Possession Island (Queensland)

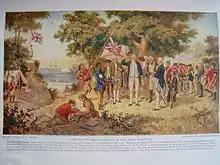
Captain Cook raises the Union Flag on Possession Island, 22 August 1770

Possession Island (Kalaw Lagaw Ya: or ) is a small island in the Torres Strait Islands group off the coast of far northern Queensland, Australia. It is inhabited by a group of Torres Strait Islanders, the Kaurareg, though the Ankamuti were also indigenous to the island. It is within the coastal and off-shore locality of Punsand in the Shire of Torres.